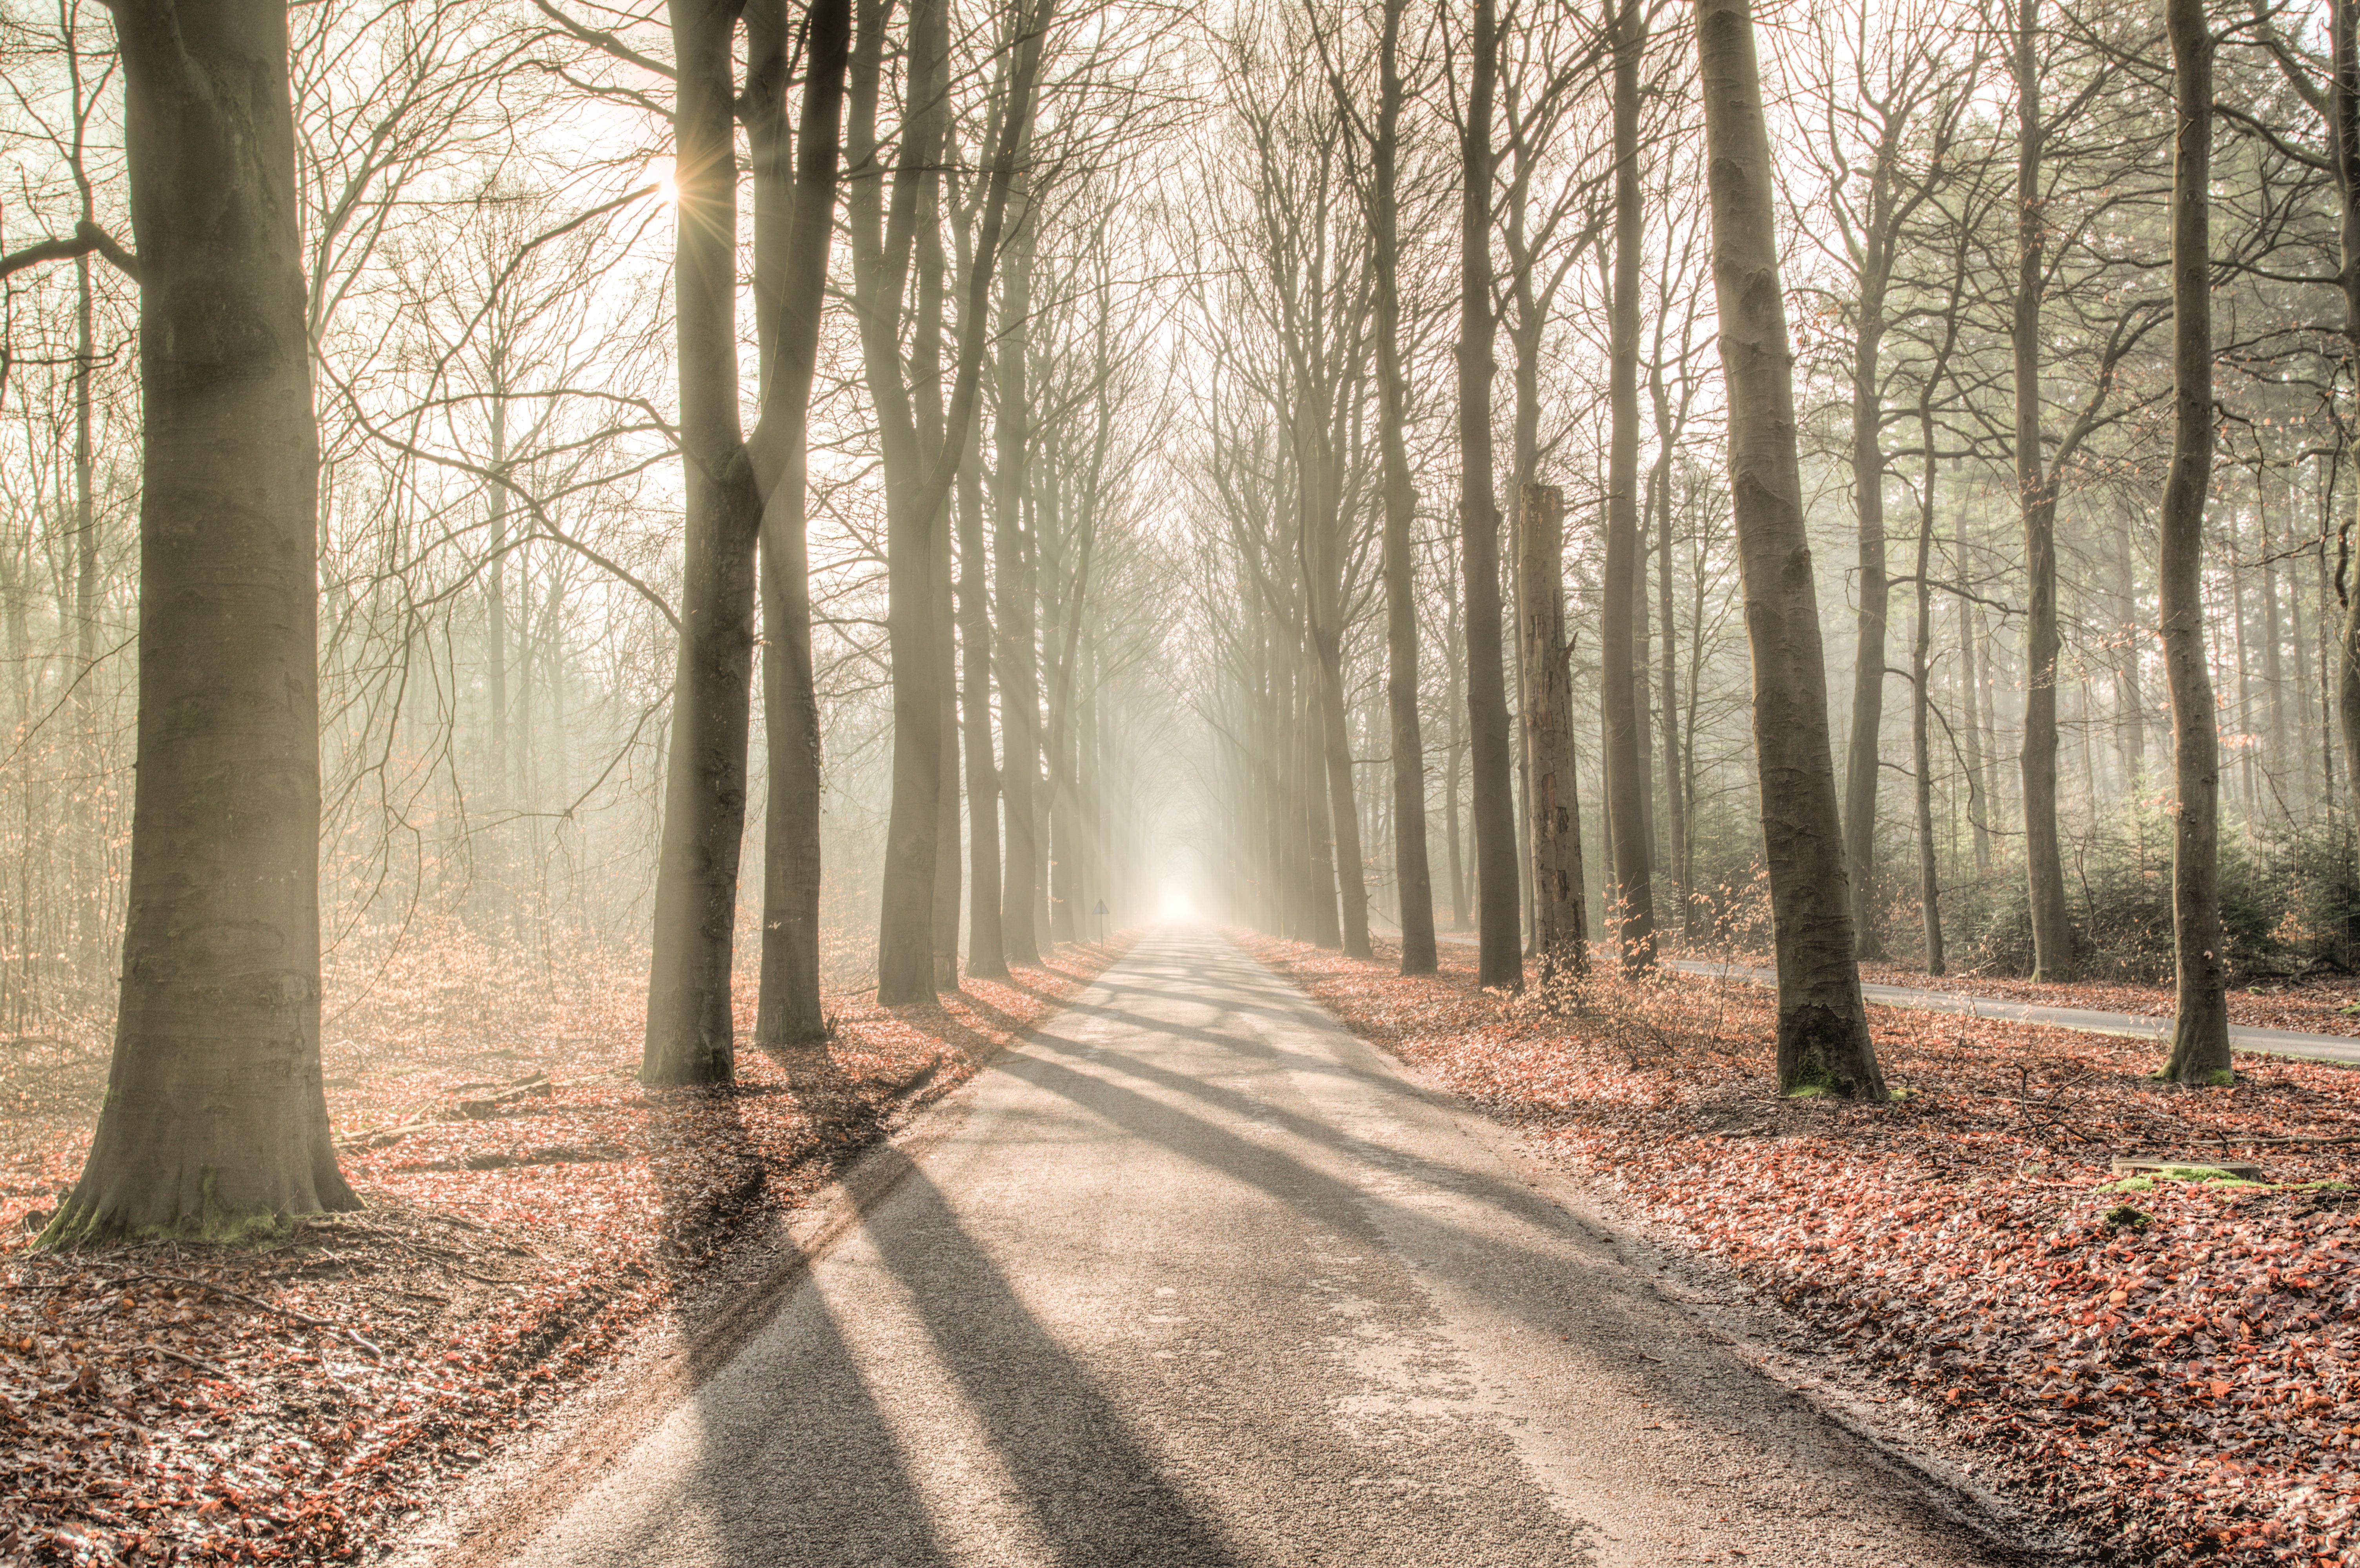
landscape, tree, nature, forest, outdoor, branch, winter, light, plant, wood, sunshine, sun, fog, road, mist, sunlight, morning, leaf, environment, rural, green, scenic, natural, autumn, park, scenery, shadow, yellow, season, sunny, hdr, daylight, bright, rays, scene, woodland, habitat, ecosystem, natural environment, atmospheric phenomenon, woody plant